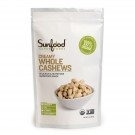
Item Name: Sunfood Superfood - Cashews 1lb
Product Description: Sunfood Superfood - Cashews 1lb
Value: nan
Unit: None

Price: 22.22